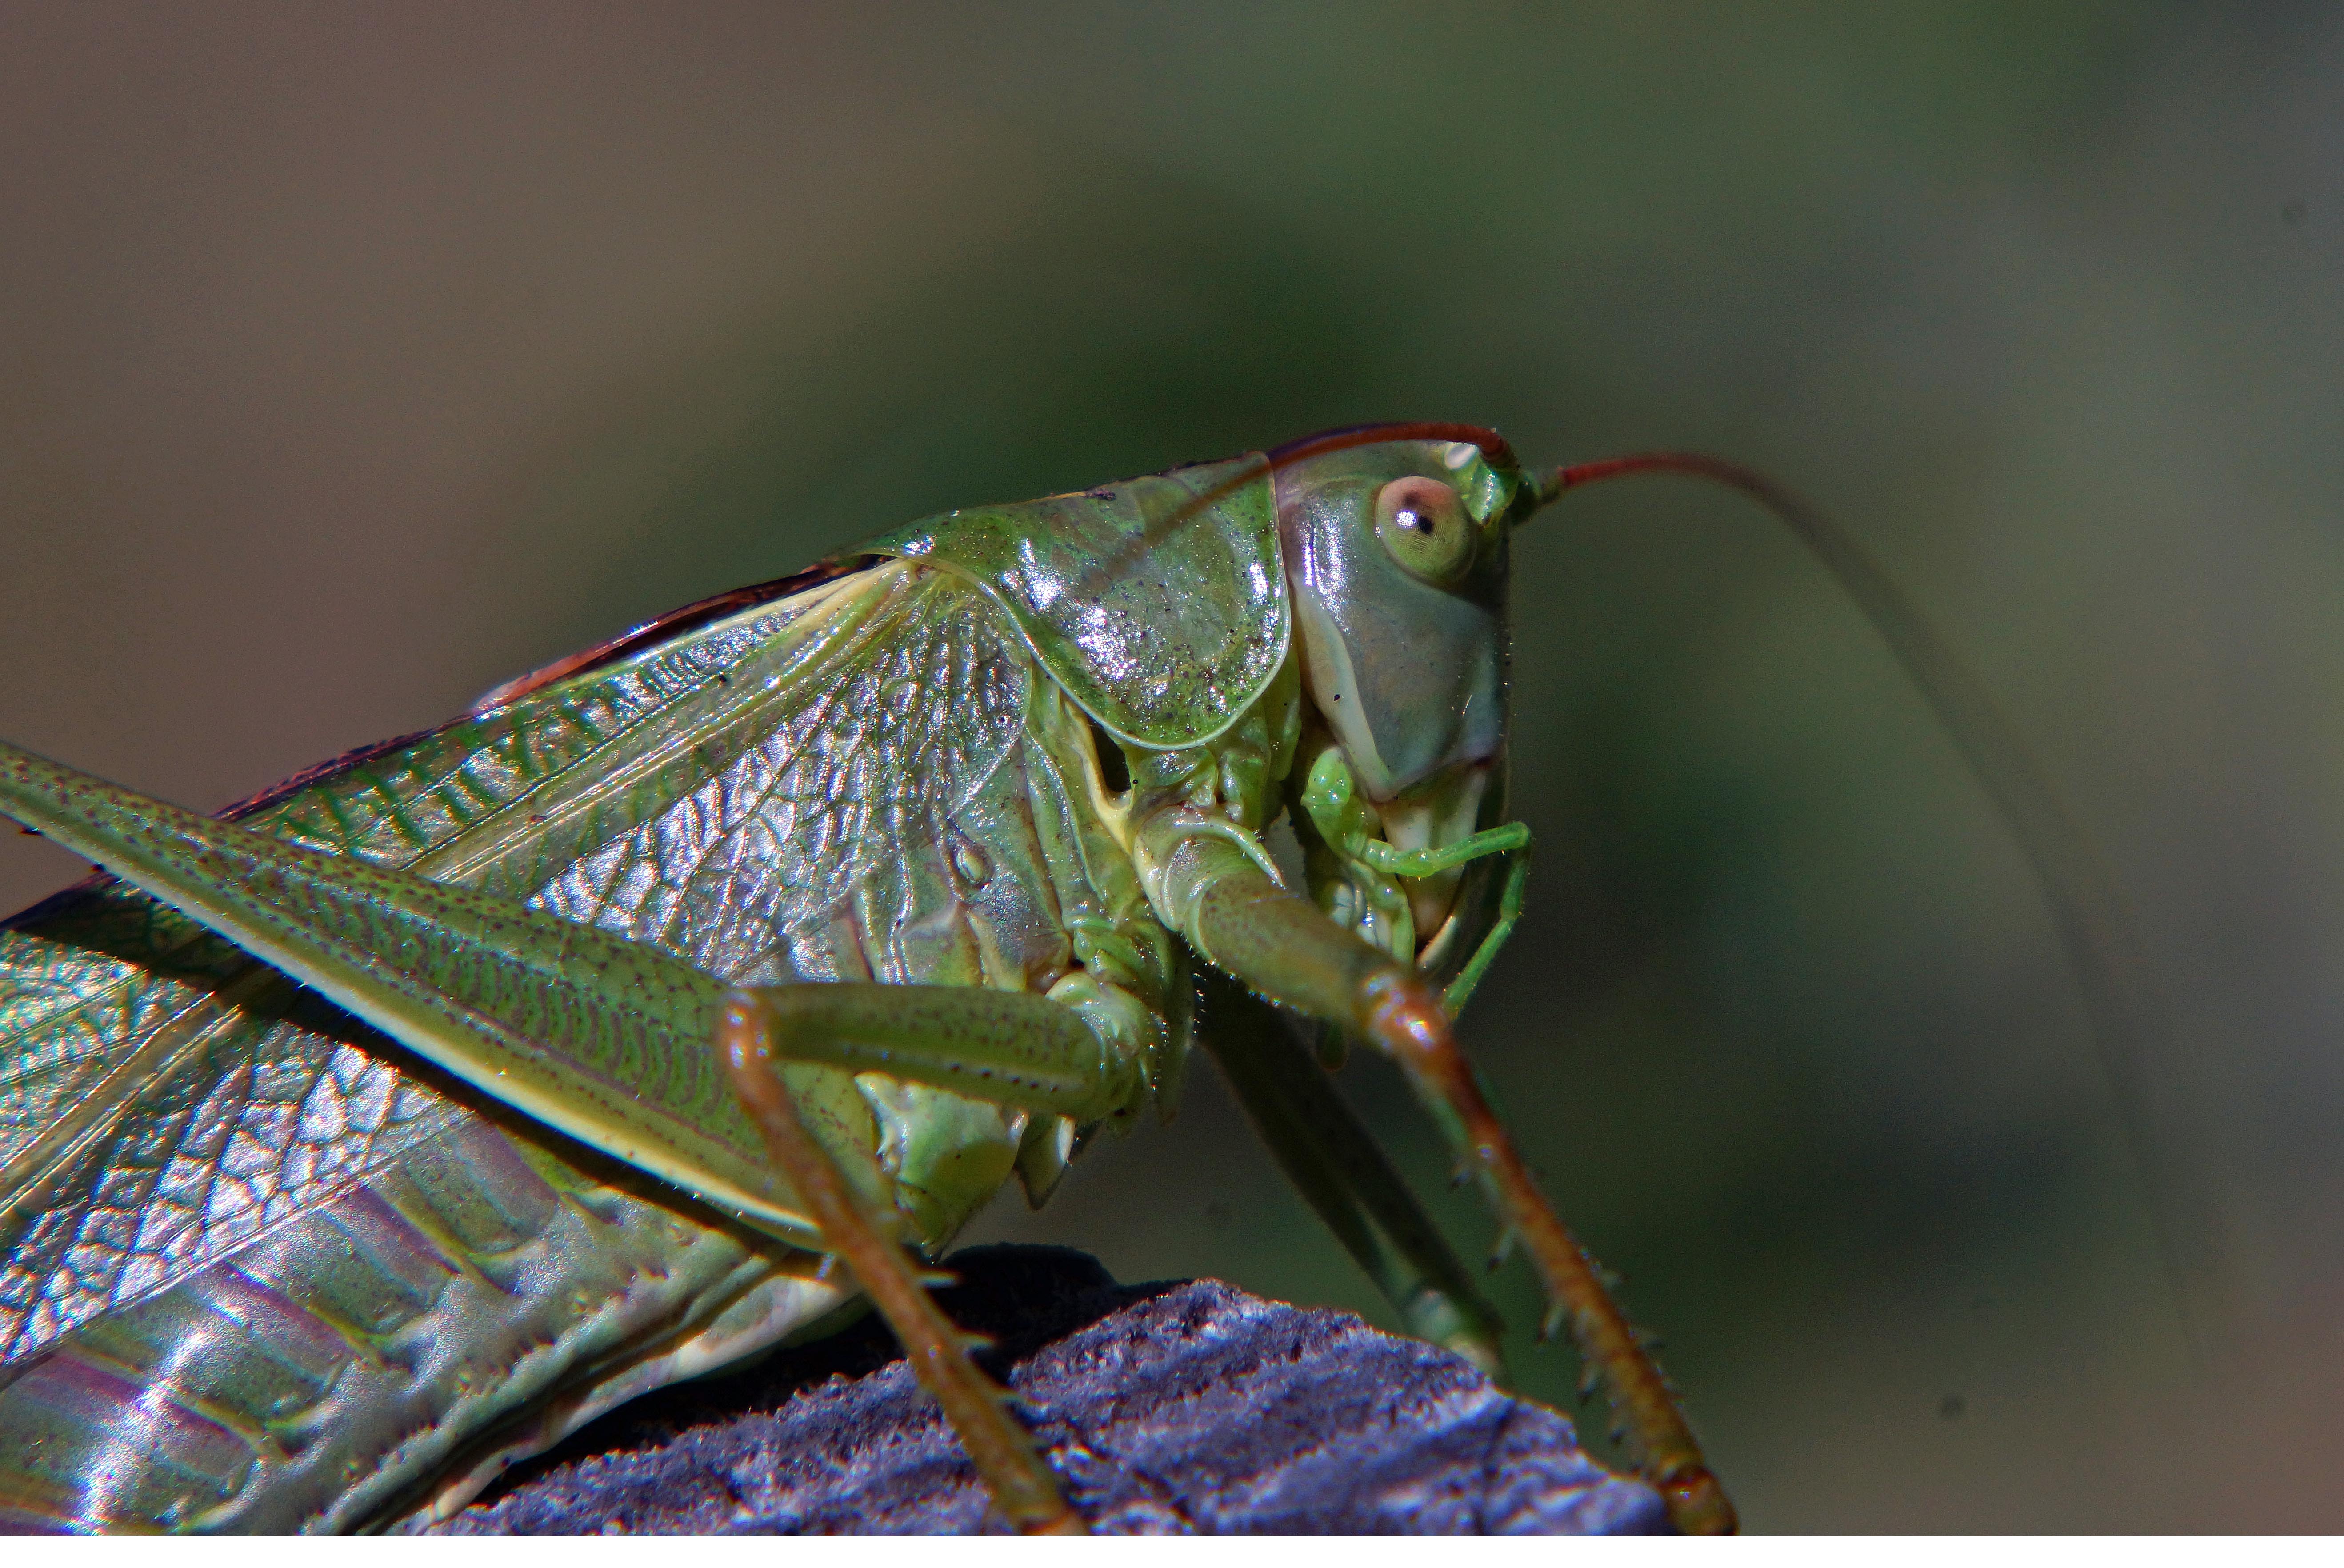
nature, photography, photo, green, insect, macro, fauna, invertebrate, cricket, close up, animals, naturaleza, 135mm, 135, a77, grasshopper, locust, g, ggl1, gaby1, xovesphoto, animales, gphoto, xelodegalicia, sonya77v, sonyslta77v, smctakumar135mm135, macro photography, arthropod, gabrielcoru a, true bugs, cricket like insect